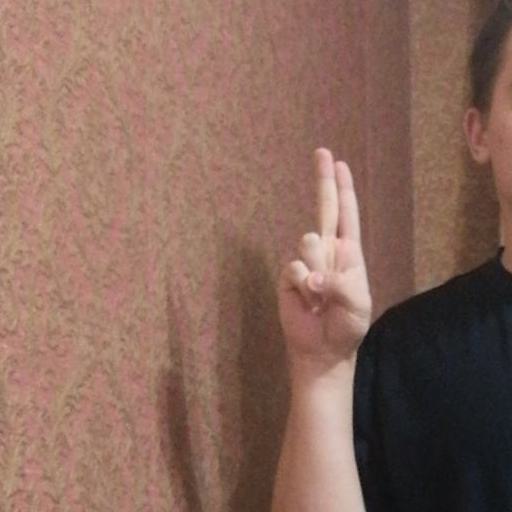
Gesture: two_up